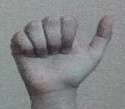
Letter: dhad